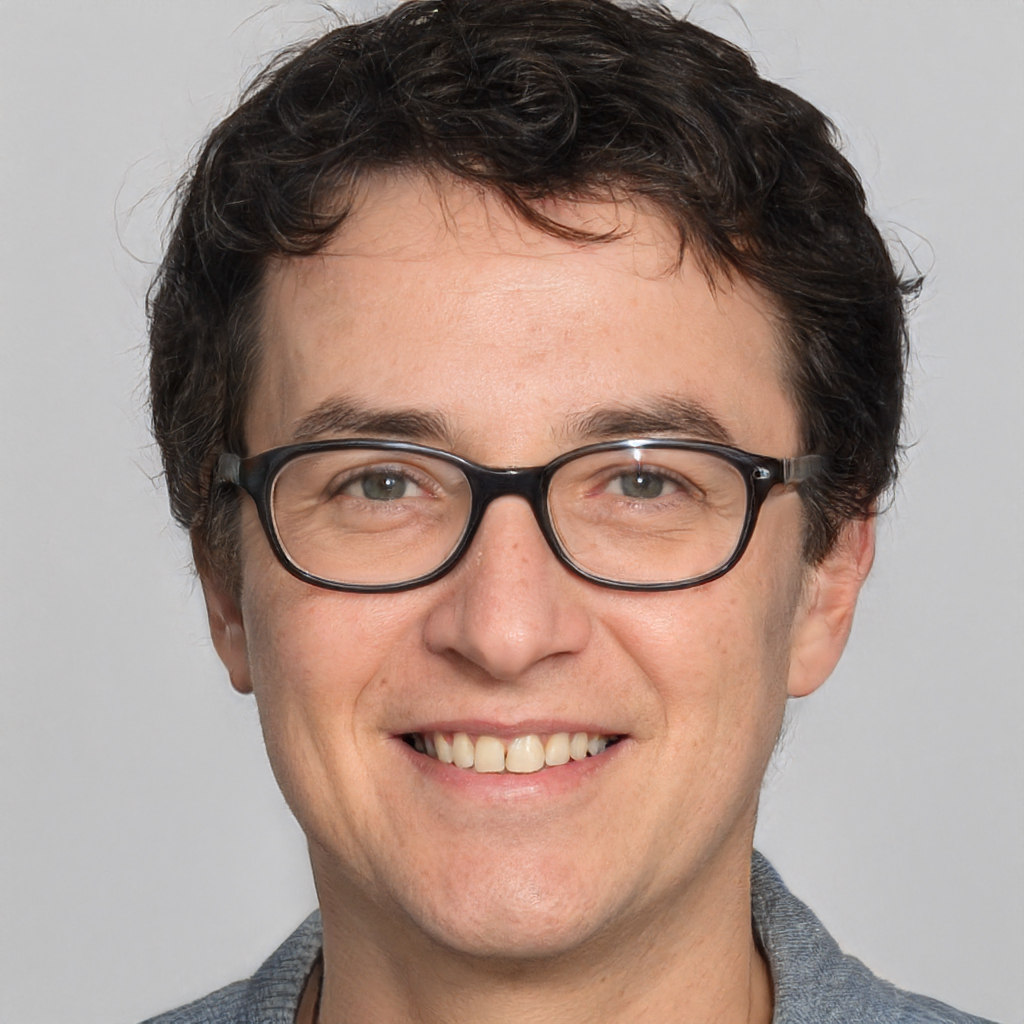
Gender: Male